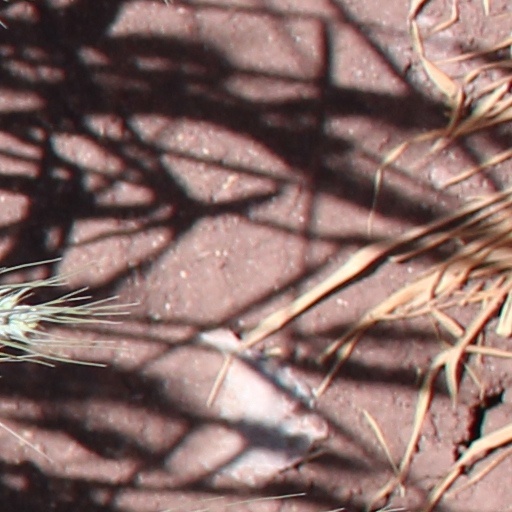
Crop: wheat